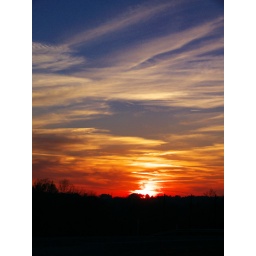
The sun is setting over Nacogoches with white clouds and blue sky